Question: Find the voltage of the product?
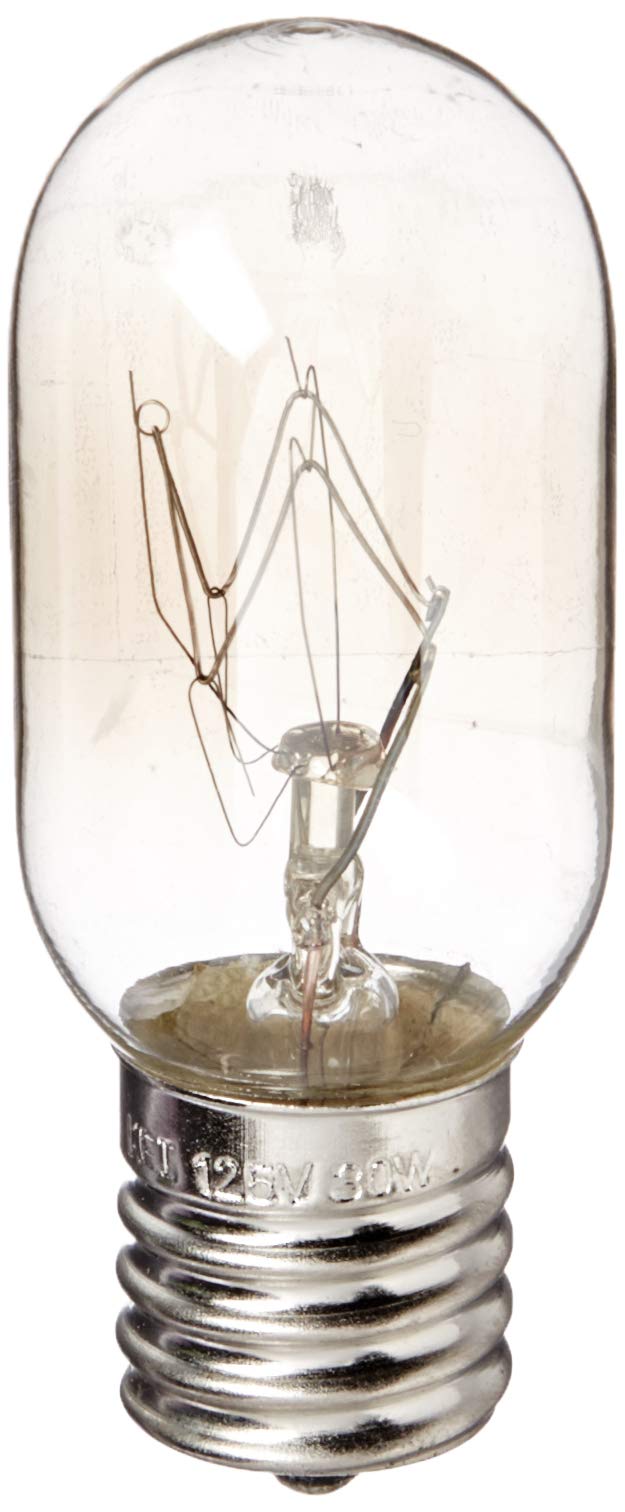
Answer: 125.0 volt